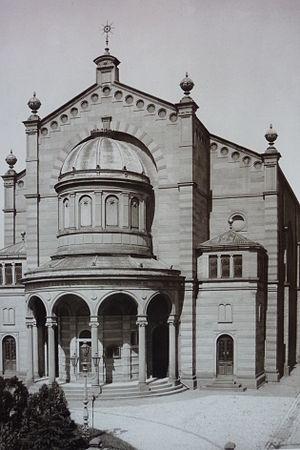
La synagogue de Bruchsal, inaugurée en 1881, a été détruite en 1938 lors de la nuit de Cristal comme la plupart des autres lieux de culte juif en Allemagne.